54th Ohio Infantry Regiment

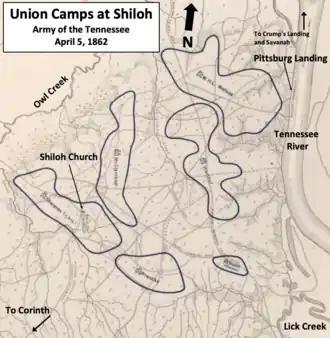
map showing Union camps between Shiloh Church and Pittsburg Landing on the Tennessee River, with camps of Sherman and Prentiss being closest to Corinth

On Monday, February 17, 1862, the 850 men of the 54th Ohio Zouaves left Cincinnati via the Ohio River and sailed downriver reaching Paducah, KY, three days later, February 20. There, Col. Smith and his regiment were assigned to Col Stuart's 2nd Brigade in Brig. Gen. Sherman's 5th Division. Two weeks later, March 6, the 54th Ohio boarded river steamers and sailed up the Tennessee River. After joining the AoT at Savannah from Wednesday through Friday, March 12–14, the 54th and its division disembarked at Pittsburg Landing Monday, March 17. After organizing itself at the landing, Sherman's division marched west , and camped near Shiloh Church. The men noted the army's position was somewhat shaped like a triangle, with the sides formed by various creeks and the river. The land was mostly wooded, with scattered cotton fields, peach orchards, and a few small structures. They camped with their brigade to the east and left of the main Corinth road. The 54th as part of Stuart's brigade shifted camp closer on Wednesday nearly closer to the Tennessee at Bell Field at the junction of the Savannah and Hamburg roads to guard the ford over Lick Creek.The regiment spent the next fortnight in camp training, drilling, preparing for the expected advance, and patrolling south in the woods towards Corinth.